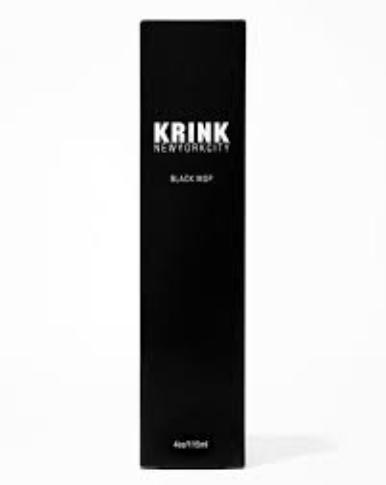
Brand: krink
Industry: Clothes